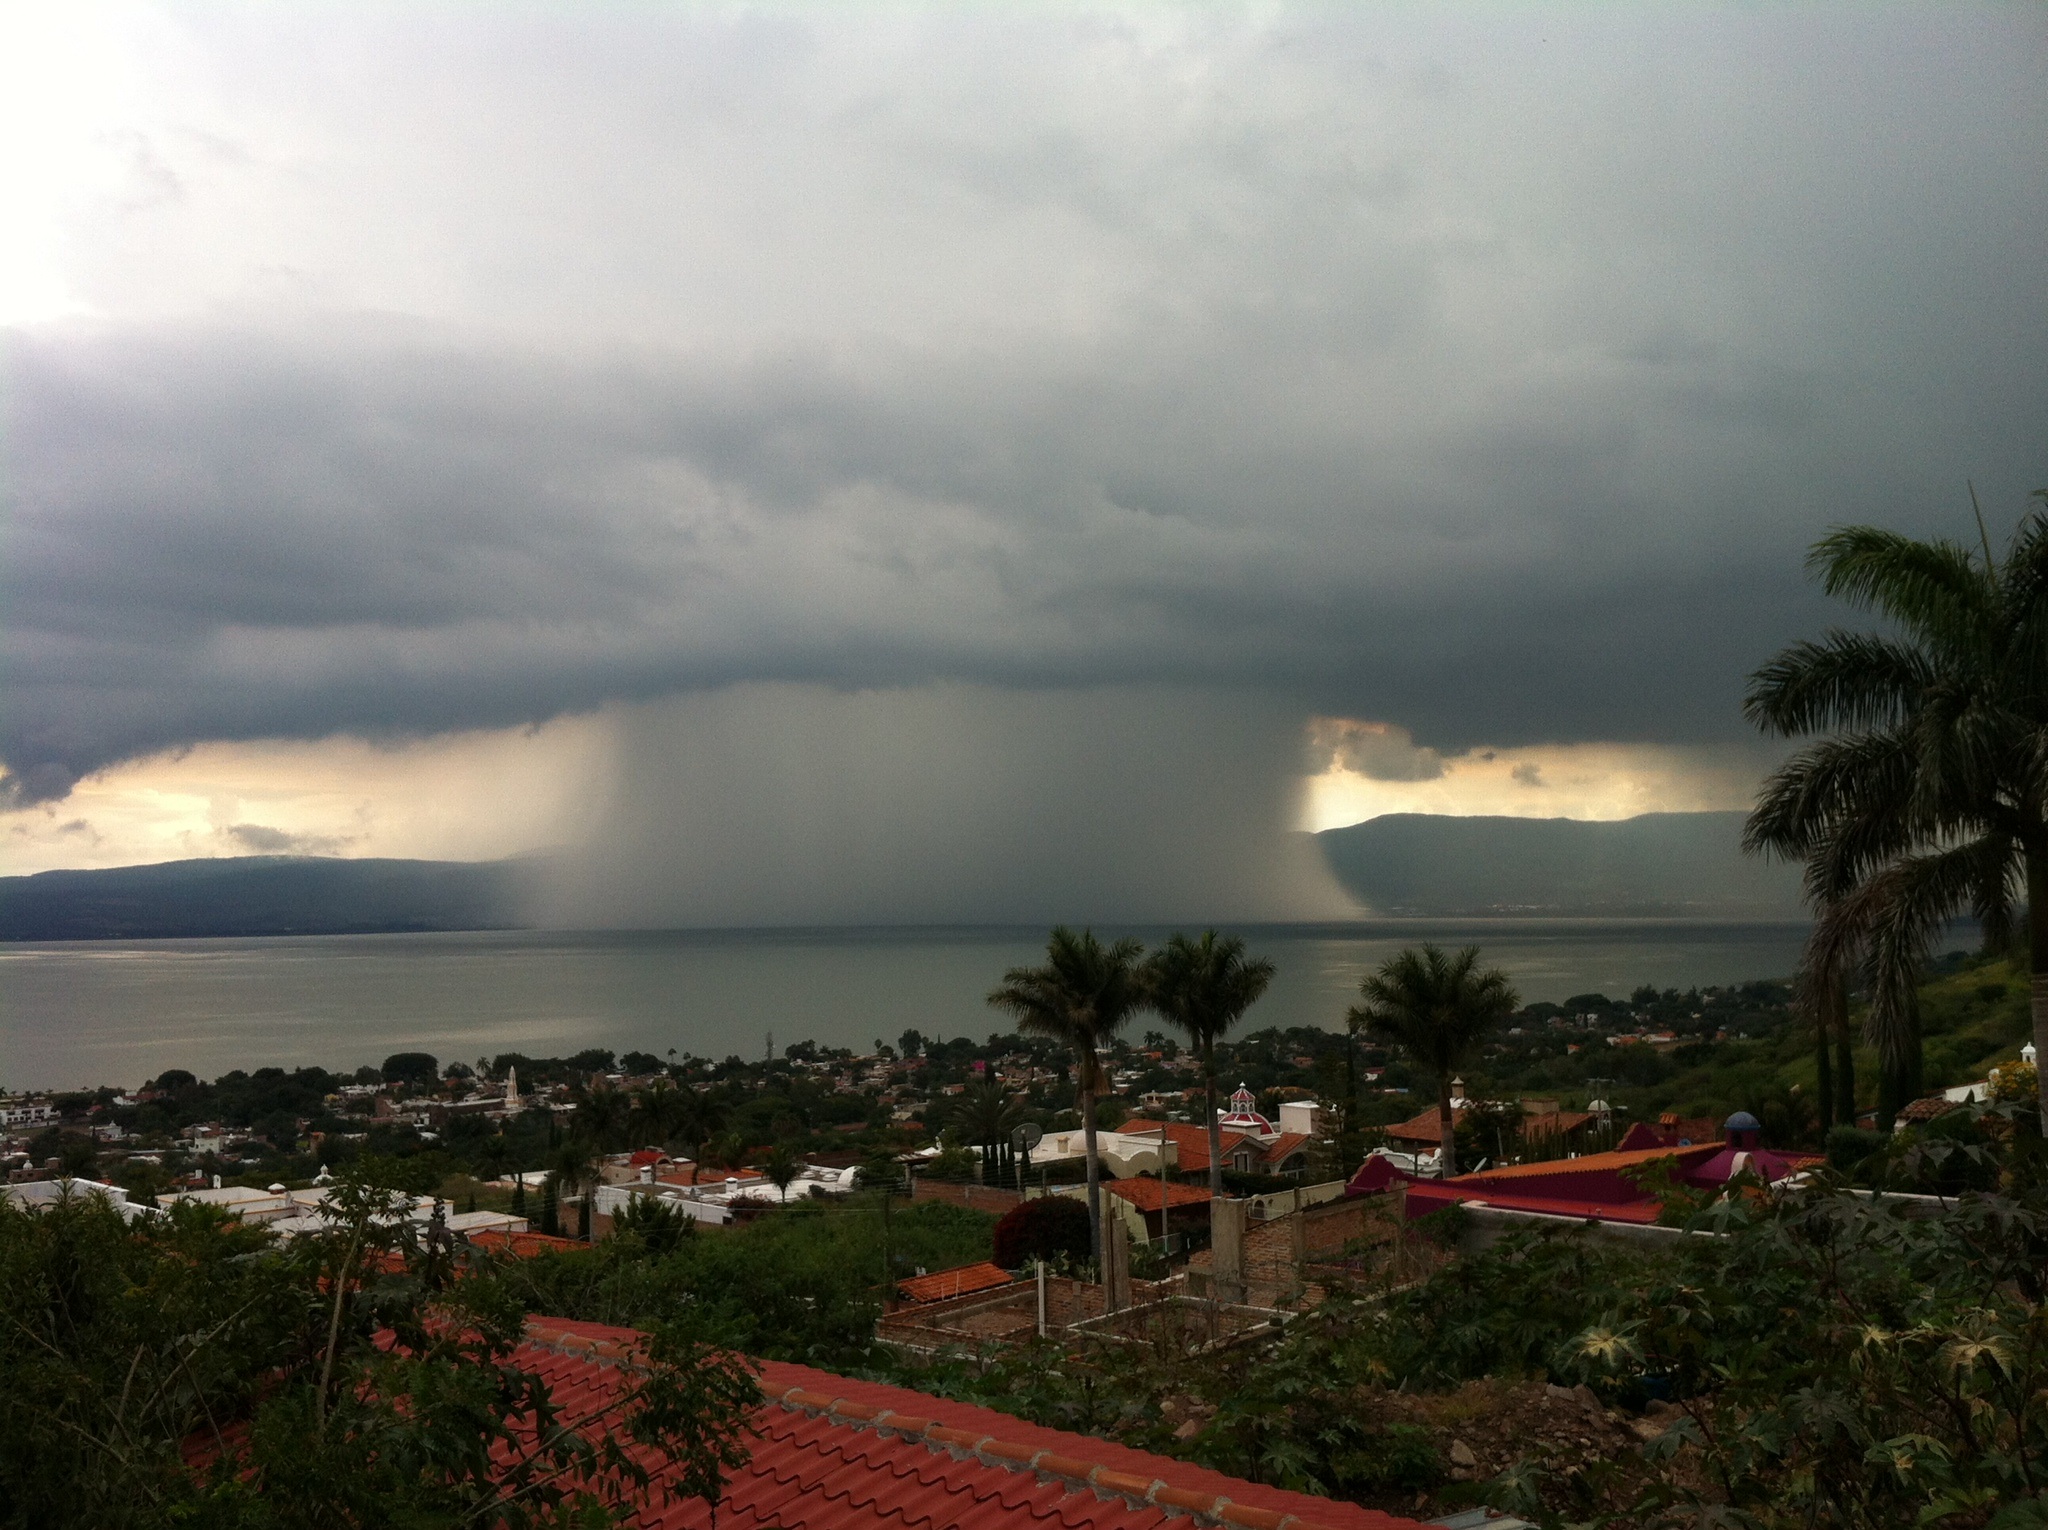
sea, coast, cloud, sky, wind, dusk, weather, storm, thunderstorm, meteorological phenomenon